Pyla-Kokkinokremos

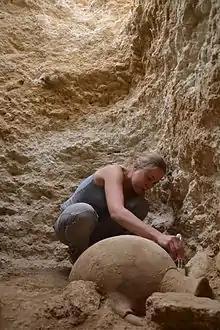
Excavation at Pyla-Kokkinokremos in 2015

Pyla-Kokkinokremos (red cliff) was a Late Bronze Age settlement on Cyprus, abandoned after a brief occupation.